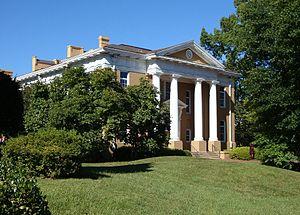
L'université de Caroline du Sud est la plus grande université de l'État de Caroline du Sud, aux États-Unis. Avec plus de 200 ans d'histoire et de tradition, elle fut construite à Columbia autour d'un bâtiment devenu aujourd'hui le cœur de son campus principal : le Horseshoe.